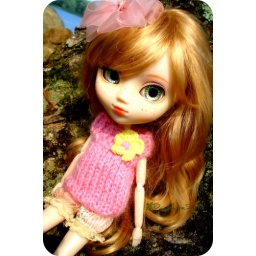
Just her sitting in a tree near the waters edge.